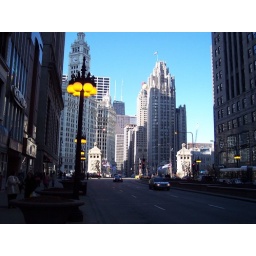
On a street in Chicago looking towards the Tribune building and the Chicago River.